Mauritius

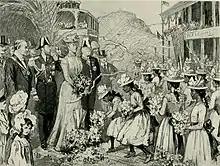
Visit of the Duke and Duchess of Cornwall and York (later King George V and Queen Mary) to Mauritius, 1901

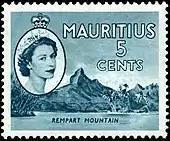
Elizabeth II was Queen of Mauritius from 1968 to 1992.

The 1910s were a period of political agitation. The rising middle class (made up of doctors, lawyers, and teachers) began to challenge the political power of the sugar cane landowners. Eugène Laurent, mayor of Port Louis, was the leader of this new group; his party, Action Libérale, demanded that more people should be allowed to vote in the elections. Action Libérale was opposed by the Parti de l'Ordre, led by Henri Leclézio, the most influential of the sugar magnates. In 1911, there were riots in Port Louis due to a false rumour that Laurent had been murdered by the oligarchs in Curepipe. This became known as the 1911 Curepipe riots. Shops and offices were damaged in the capital, and one person was killed. In the same year, 1911, the first public cinema shows took place in Curepipe, and, in the same town, a stone building was erected to house the Royal College. In 1912, a wider telephone network came into service, used by the government, business firms, and a few private households.